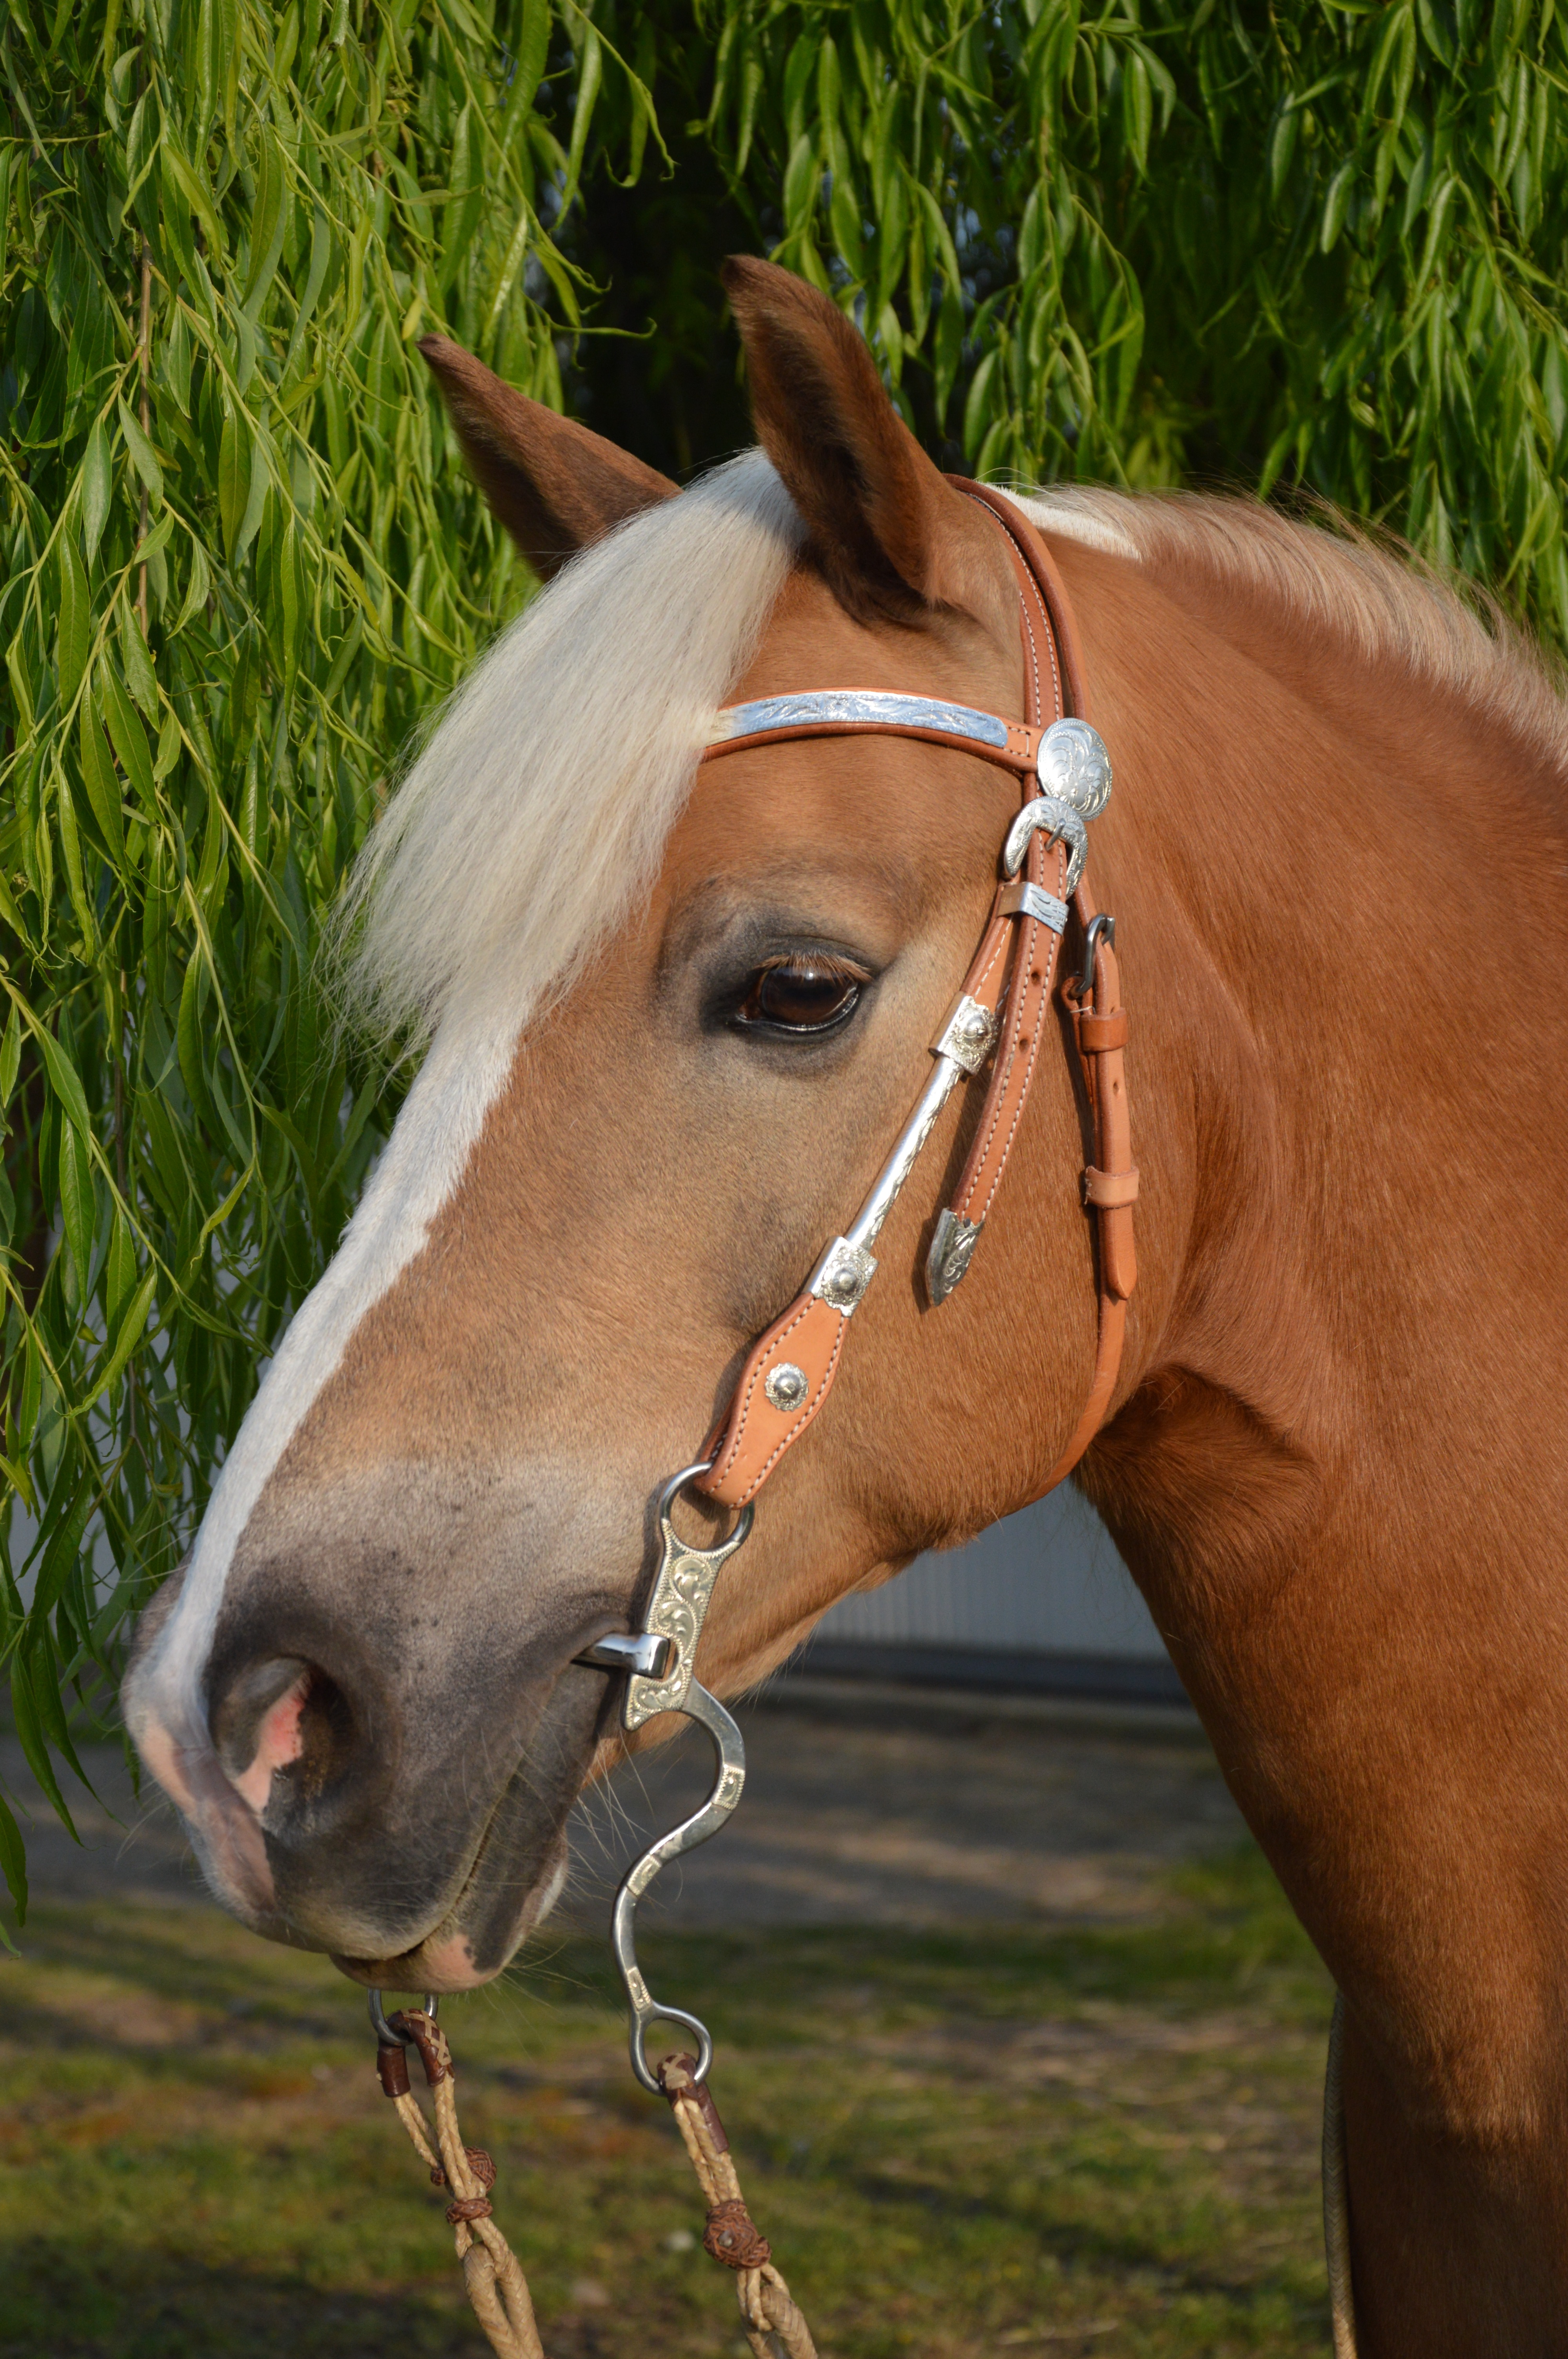
grass, pasture, horse, rein, mammal, stallion, mane, bridle, mare, attention, horse head, friendly, halter, western riding, pferdeportrait, haflinger, horse like mammal, mustang horse, horse tack, show bridle